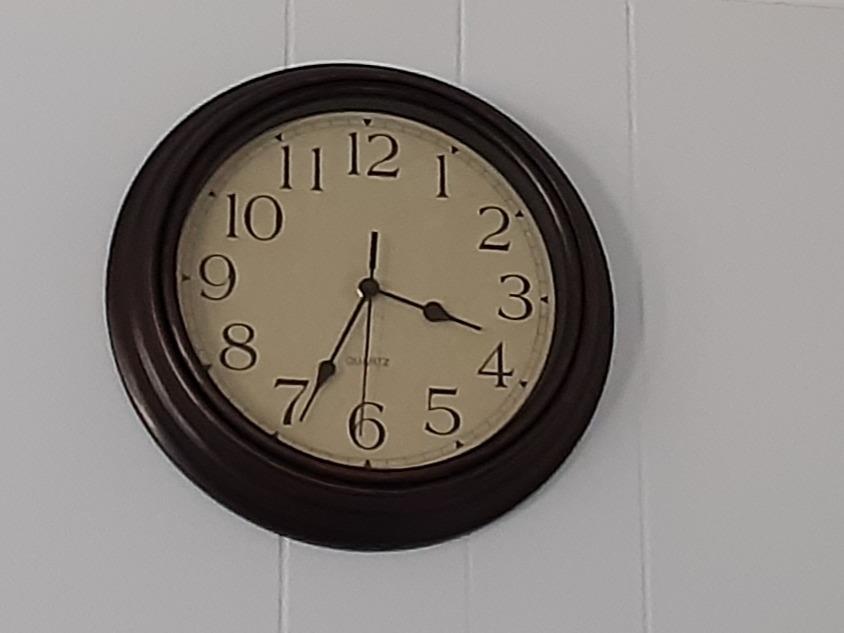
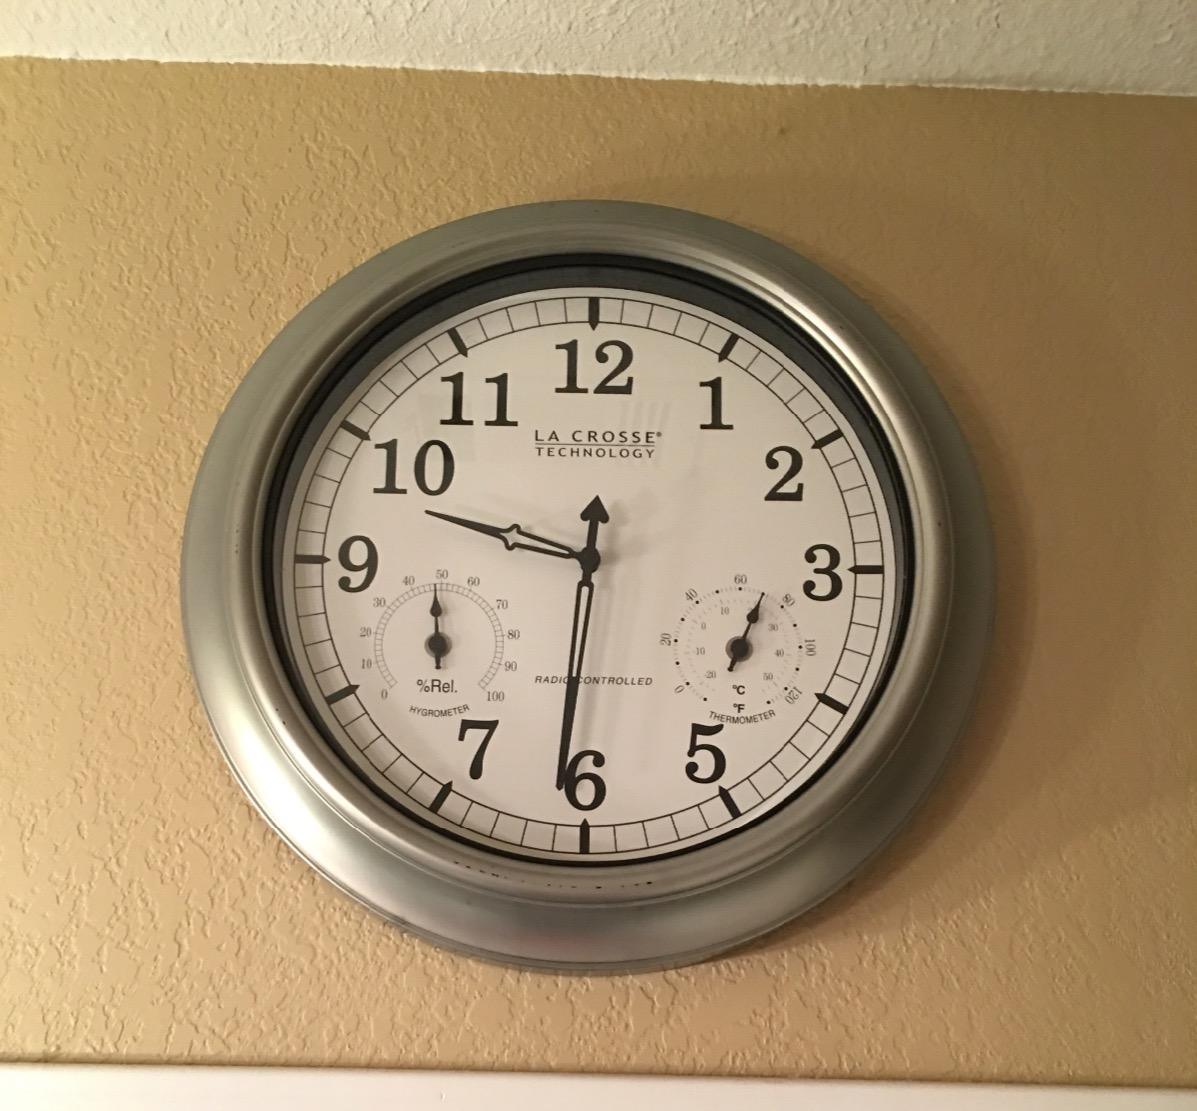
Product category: clock
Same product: no